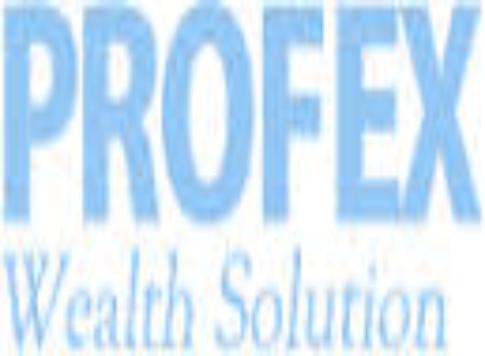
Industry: Others